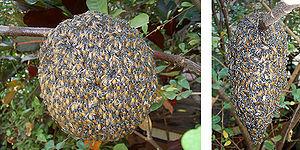
L'abeille naine, Apis florea, est une espèce d'abeilles d'Asie de petite taille.
L'essaimage est un phénomène observé dans les ruches d'abeilles, quand la reine et une partie des abeilles quittent la ruche pour former une nouvelle colonie. L'essaim forme alors un nuage d'abeilles qui peut atteindre une vingtaine de mètres de long et qui parcourt son territoire à la recherche d'un endroit propice pour s'établir et reformer une colonie.